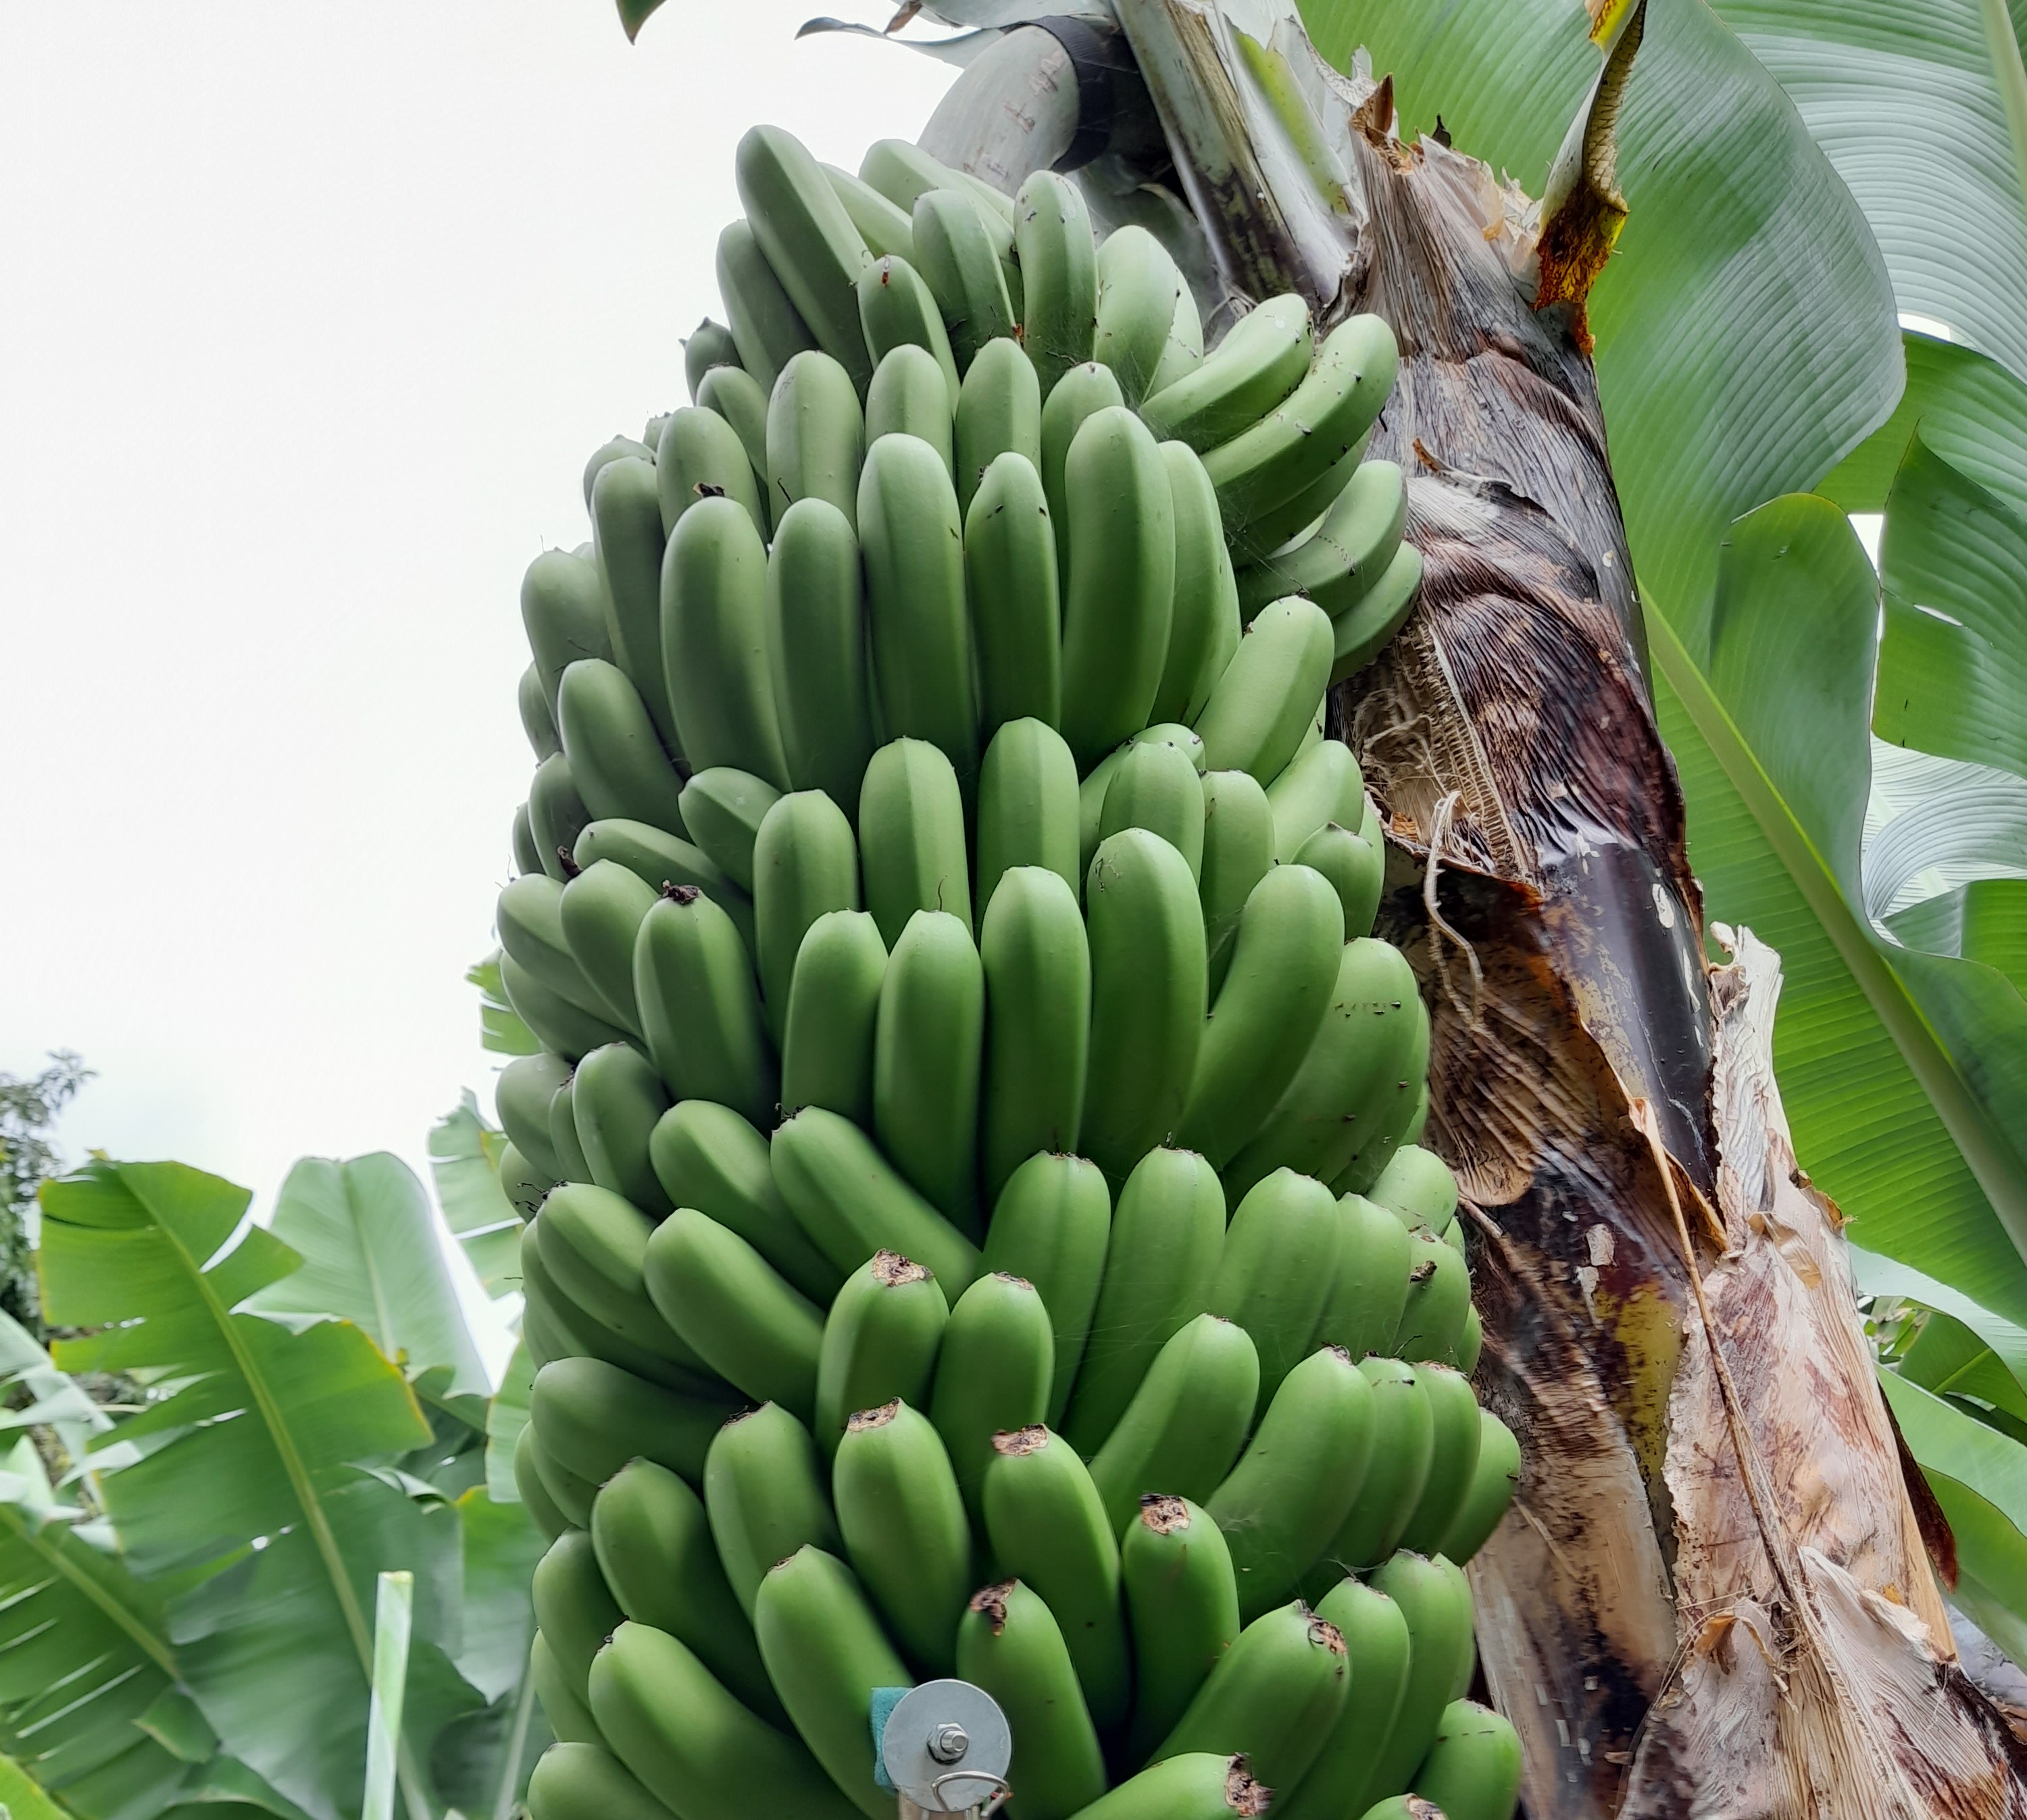
Label: Cut